Lezgins

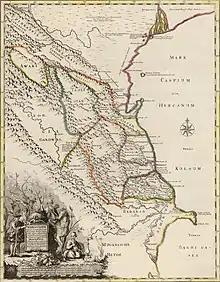

Lezgins culture is a unique blend of native customs (adats). There is a strong theme of representing the nation with its national animal, the "Lek" (eagle), it's connected with a strong value on the concept of freedom. A large majority of the nation's national heroes fought for independence (Abrek Kiri Buba, Hadj-Dawud, etc.). Lezgins don't like coercion, their social structure being firmly based on equality and deference to individuality. Lezgin society is structured around "djamaat" and about 200-300 "syhils." "Syhils" descended from a common ancestor who lived a long time ago and each "syhil" has its own village and mountain. "Syhils" are further subdivided into "miresar" (patronymic families). The main type of settlement in Lezghins - the village ("hur"). With regard to social groups Lezgin village, it is divided into quarters. Distributed large geographically related settlement (one quarter - one syhil). Each village had a rural area - Kim, a gathering of residents (male part) at the village assembly to address the most important issues of public life of the village.